Battle of Chantilly

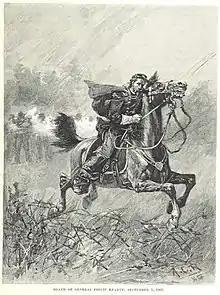
The death of General Kearny

A severe thunderstorm erupted about this time, resulting in limited visibility and an increased dependence on the bayonet, as the rain soaked the ammunition of the infantry and made it useless. Kearny arrived about this time with his division to find Stevens' units disorganized. Perceiving a gap in the line he deployed Brig. Gen. David B. Birney's brigade on Stevens's left, ordering it to attack across the field. Birney managed to maneuver close to the Confederate line but his attack stalled in hand-to-hand combat with Maj. Gen. A.P. Hill's division. Kearny mistakenly rode into the Confederate lines during the battle and was killed. As Kearny's other two brigades arrived on the field, Birney used the reinforcements as a rear guard as he withdrew the remainder of the Union force to the southern side of the farm fields, ending the battle.